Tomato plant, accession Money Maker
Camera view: bottom (45 deg); turntable rotation: 300 degrees
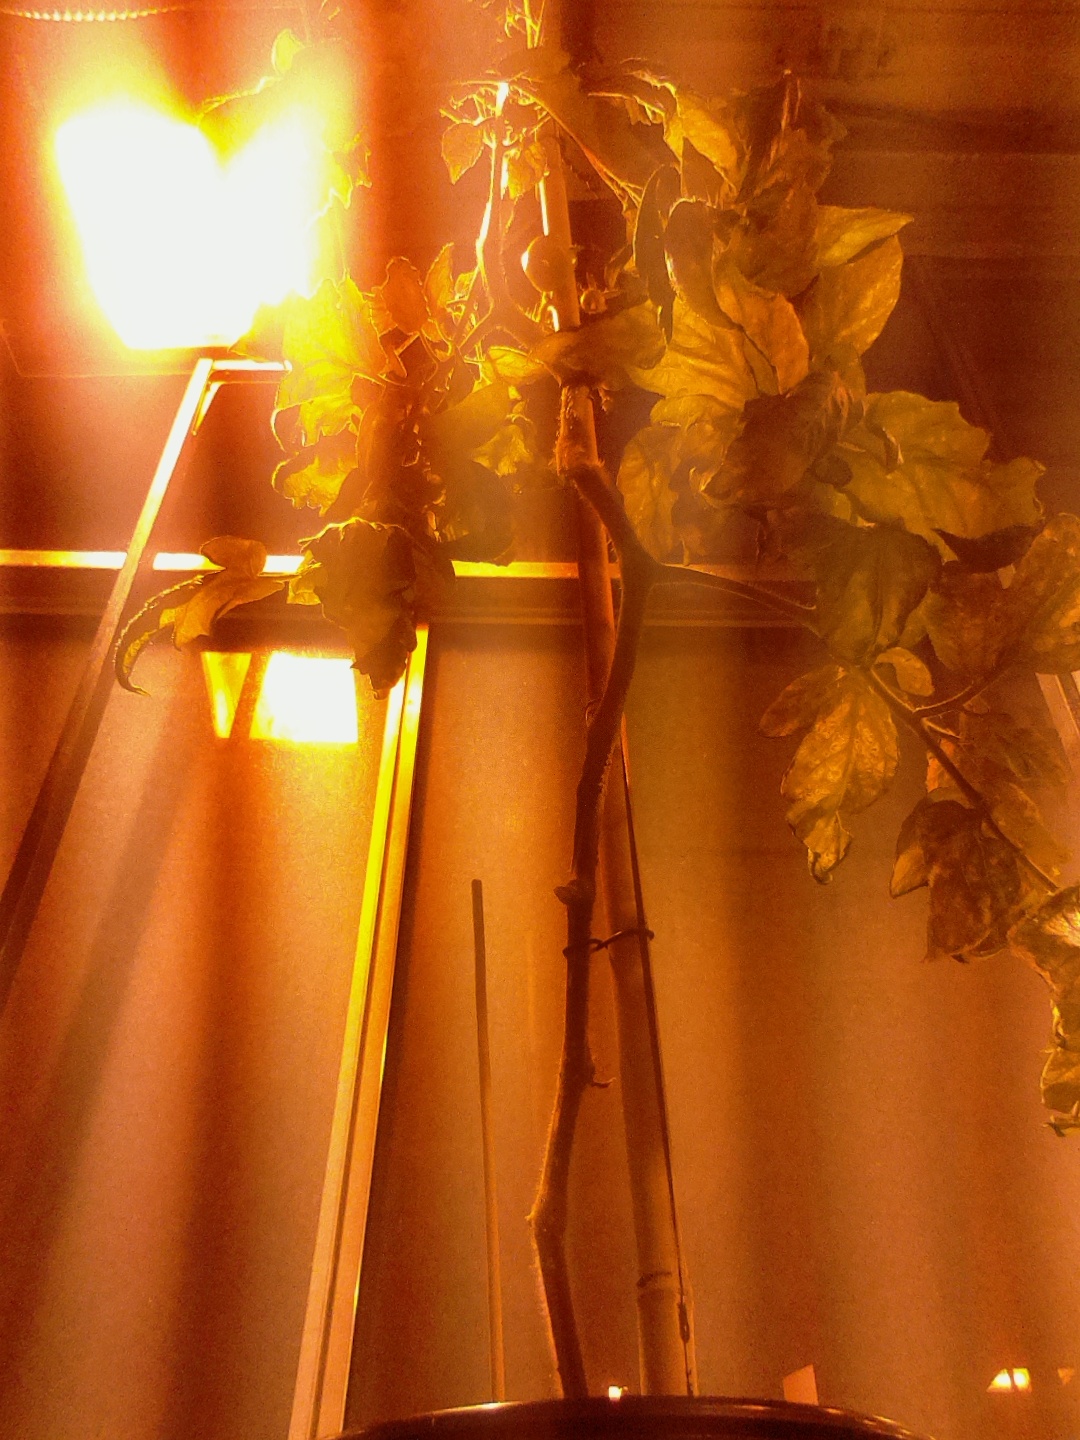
BBCH growth stage 74: 40%-50% of final fruit size